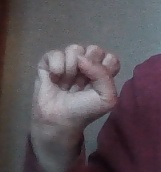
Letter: saad